Halteres

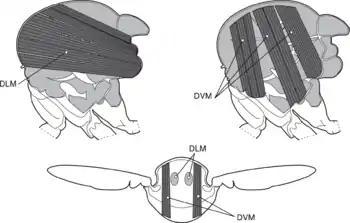
Fly thorax showing side view of dorsal longitudinal (DLM; upper left) and dorso-ventral (DVM; upper right) power flight muscles. Bottom image shows transverse cross section of fly.

Dipteran insects along with the majority of other insect orders use what are known as indirect flight muscles to accomplish flight. Indirect insect flight muscles are composed of two sets of perpendicular muscles (see left figure) that are attached to the thorax (instead of directly to the wing base as is the case for direct flight muscles). When the first set of muscles contracts, they deform the body of the insect and compress its thorax vertically, which lifts the wings. When the first set of muscles relaxes and the second set contracts, the thorax is squeezed in the opposite direction, which extends the body vertically and moves the wings downward. The below figure demonstrates this movement with only the first set of muscles.